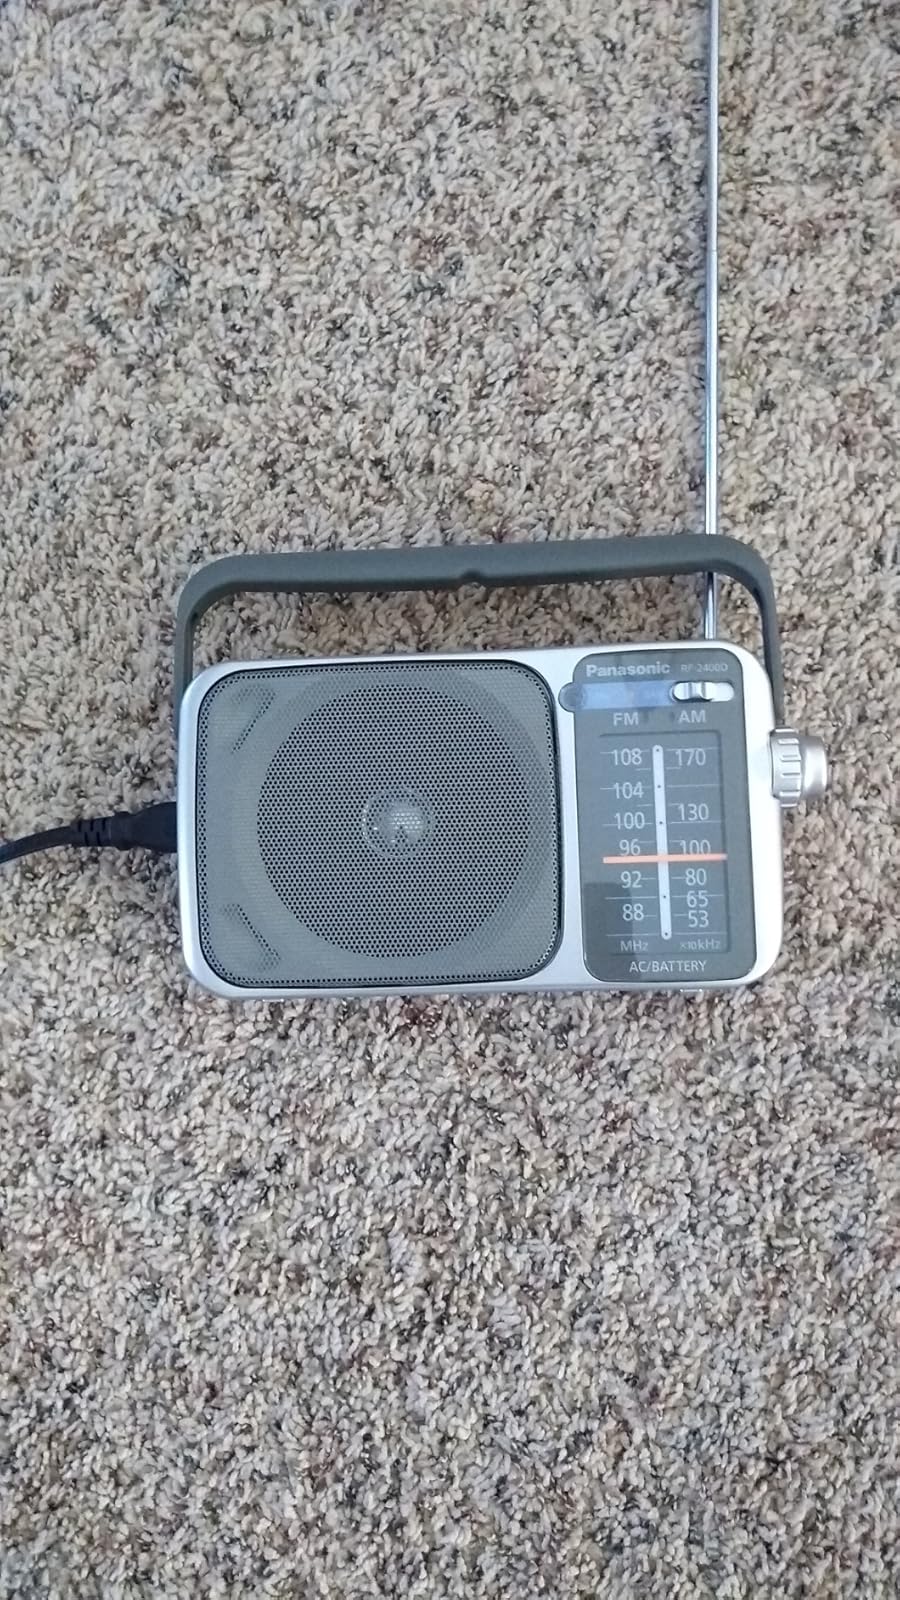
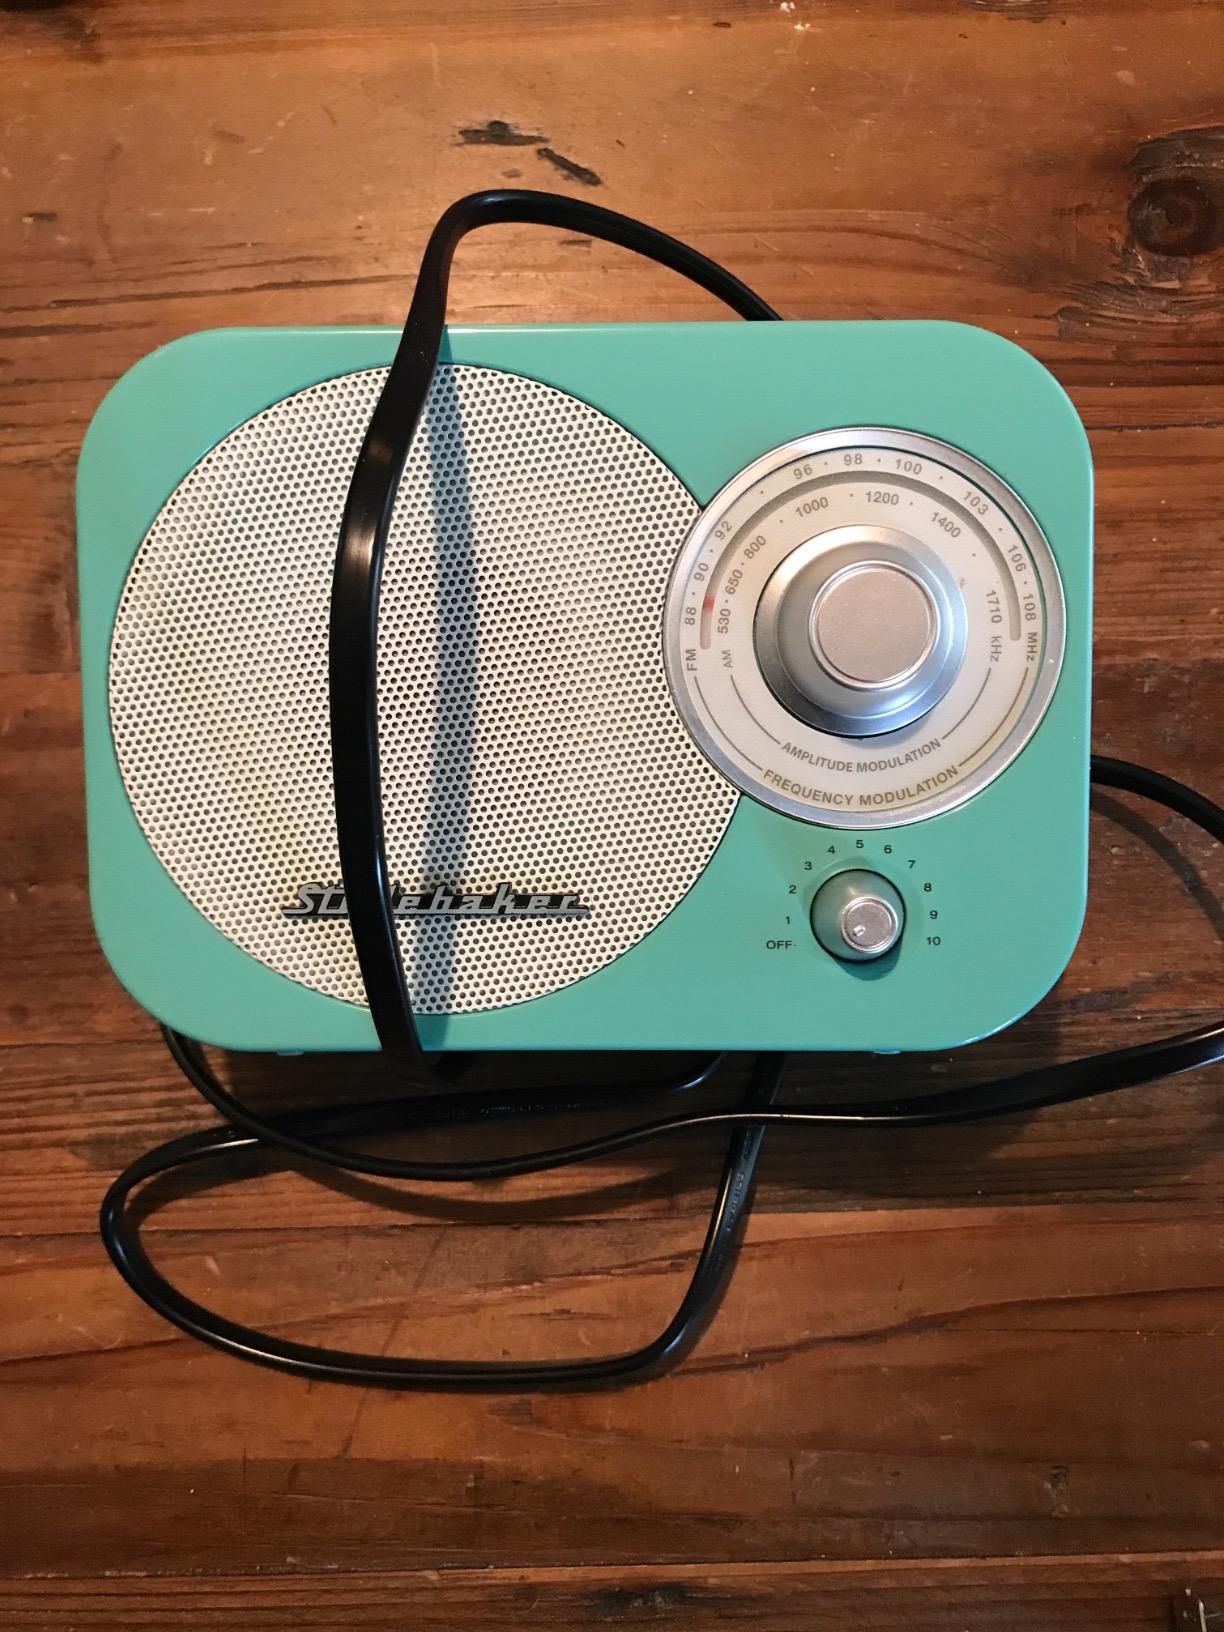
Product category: radio
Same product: no